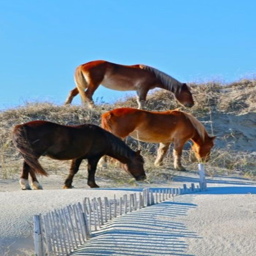
wild horses on a beach